Isabella Mamani

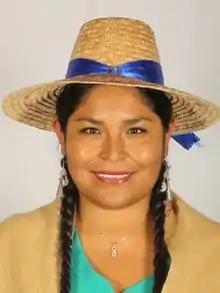
Mamani in 2022

Isabella Brunilda Mamani Mamani (born 9 September 1982) is an Aymara attorney and politician in Chile. In 2021, she was elected to represent the Aymara people in a reserved seat on the Chilean Constitutional Convention.